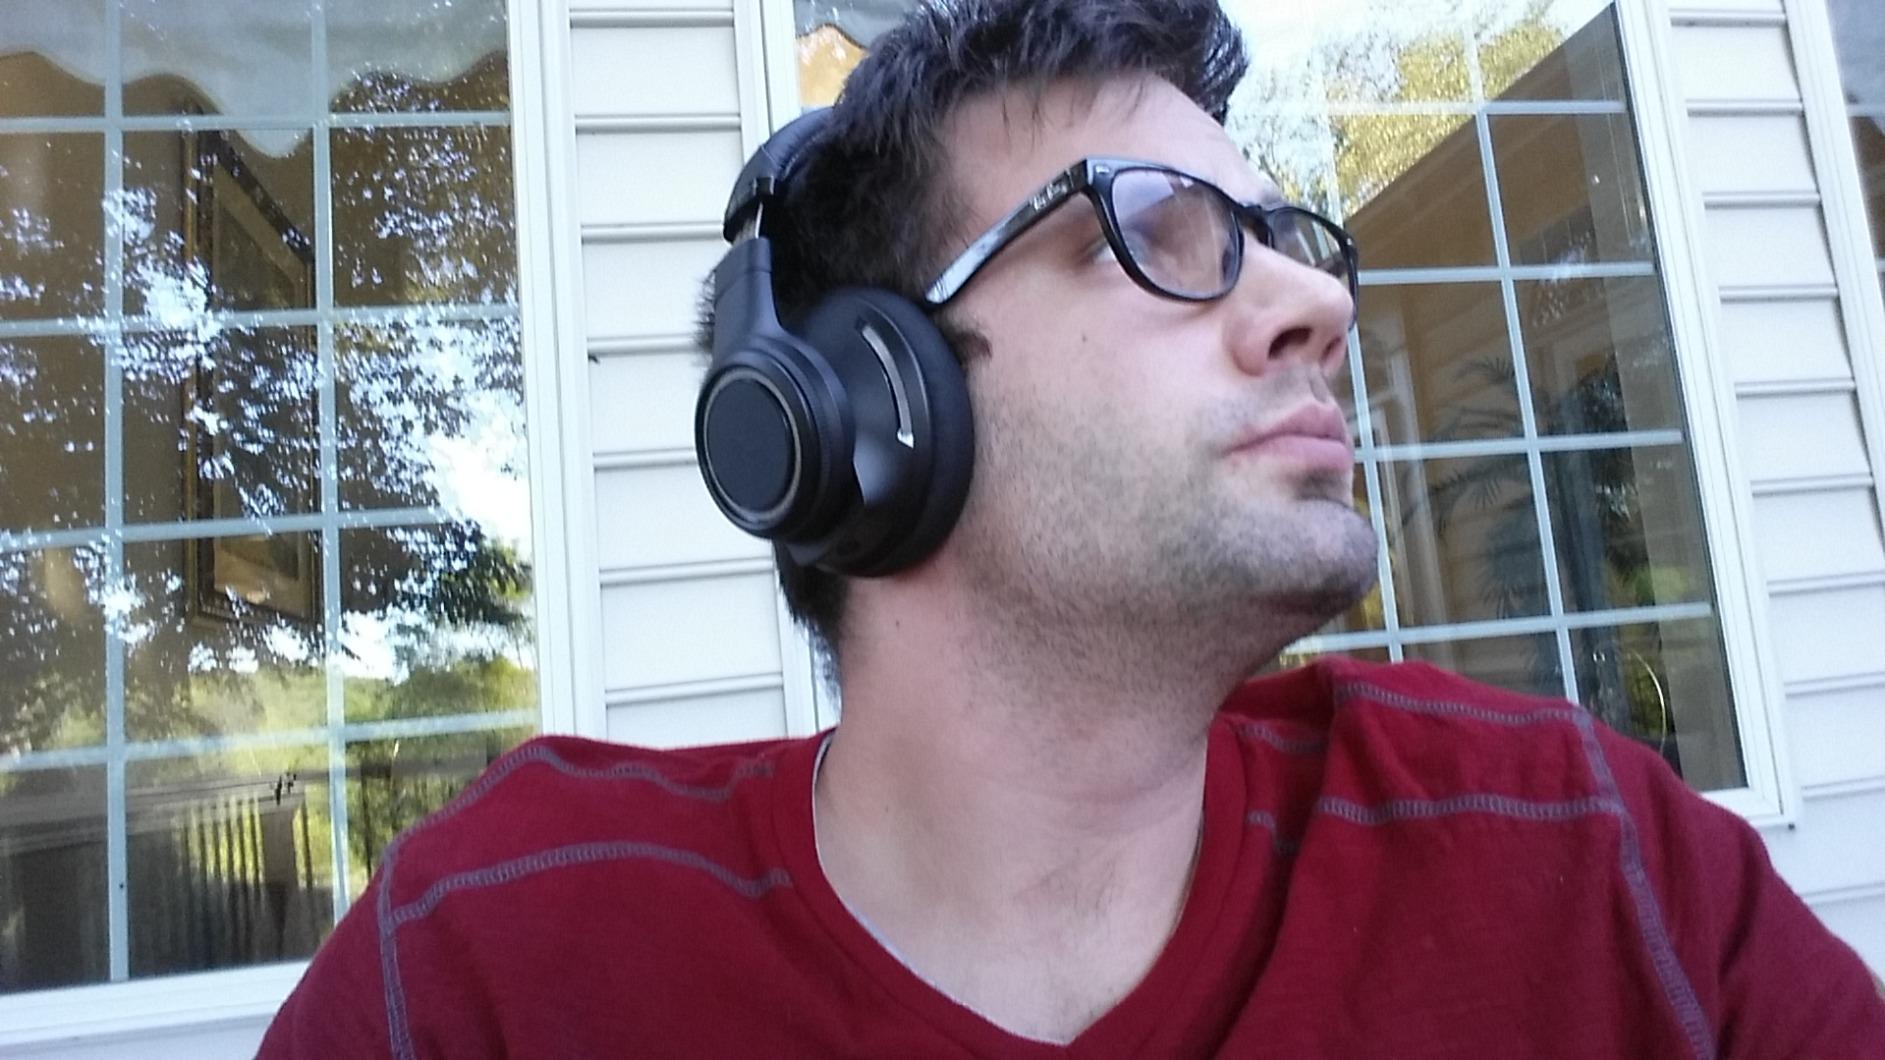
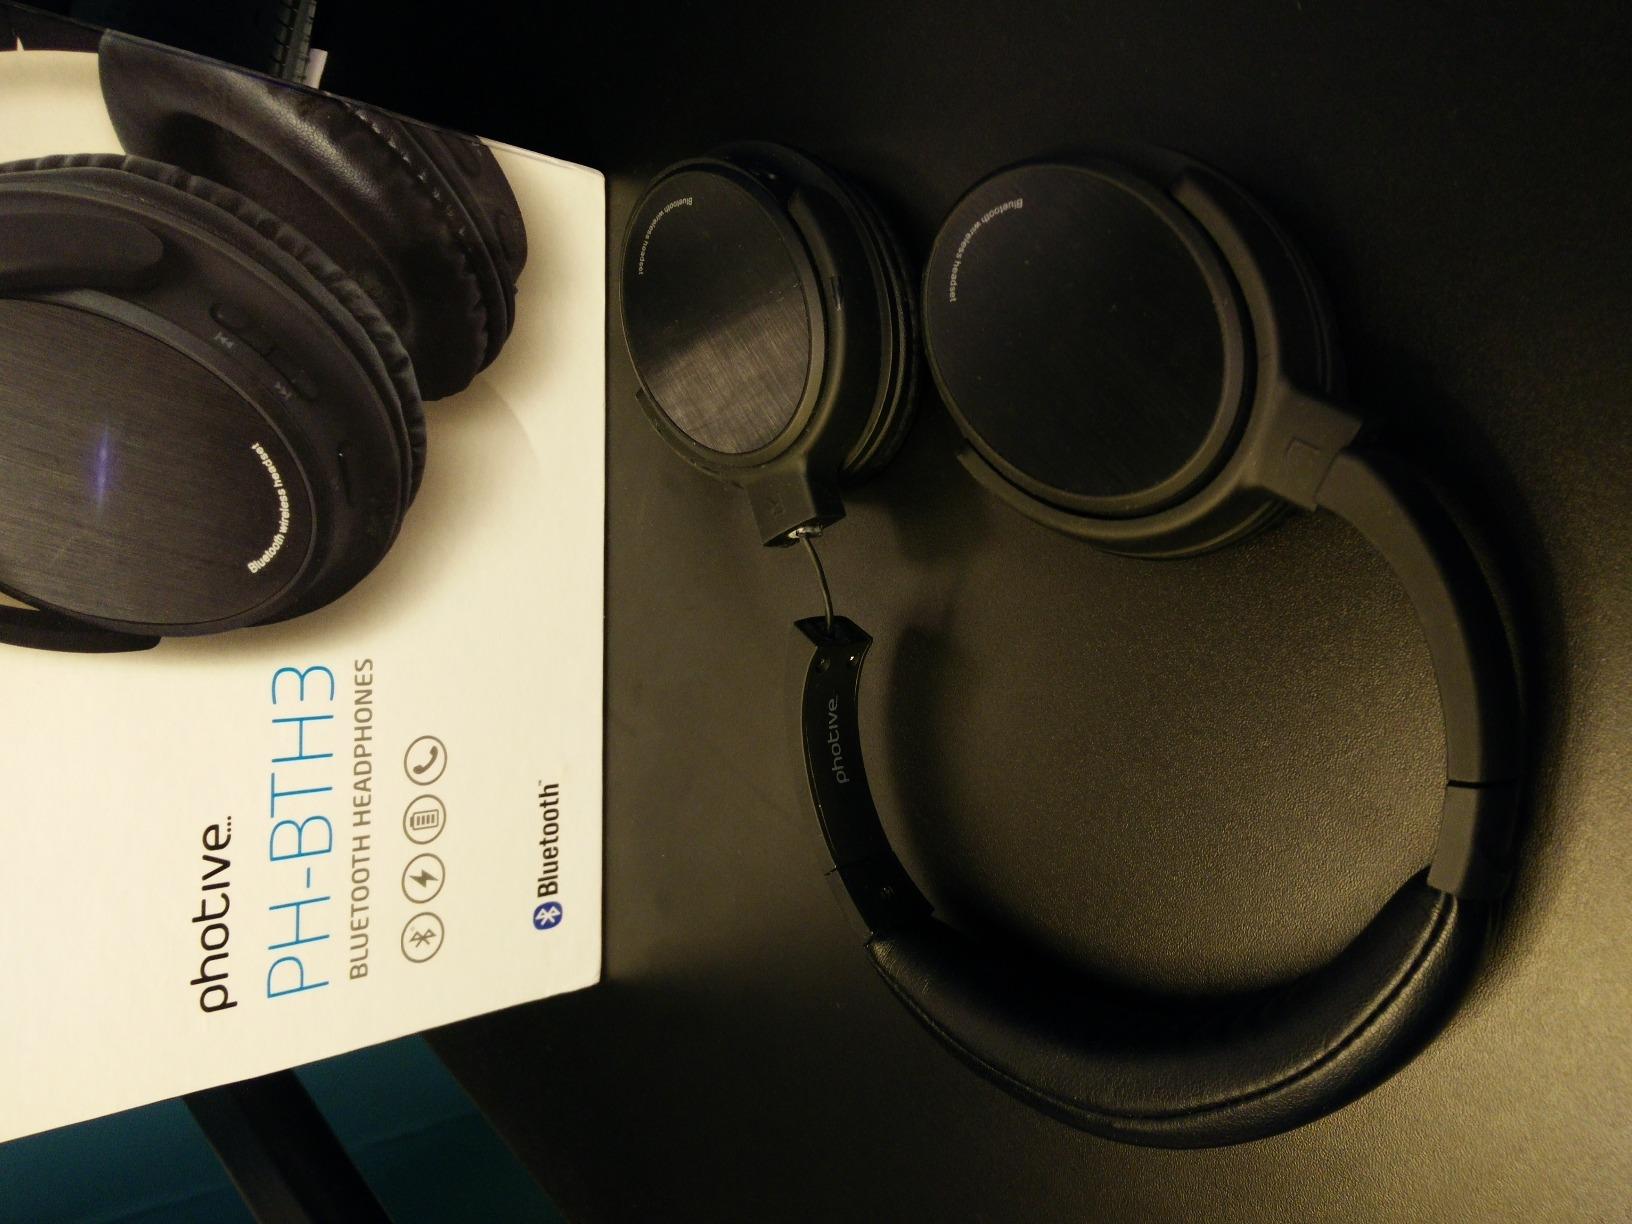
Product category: headphones
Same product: no